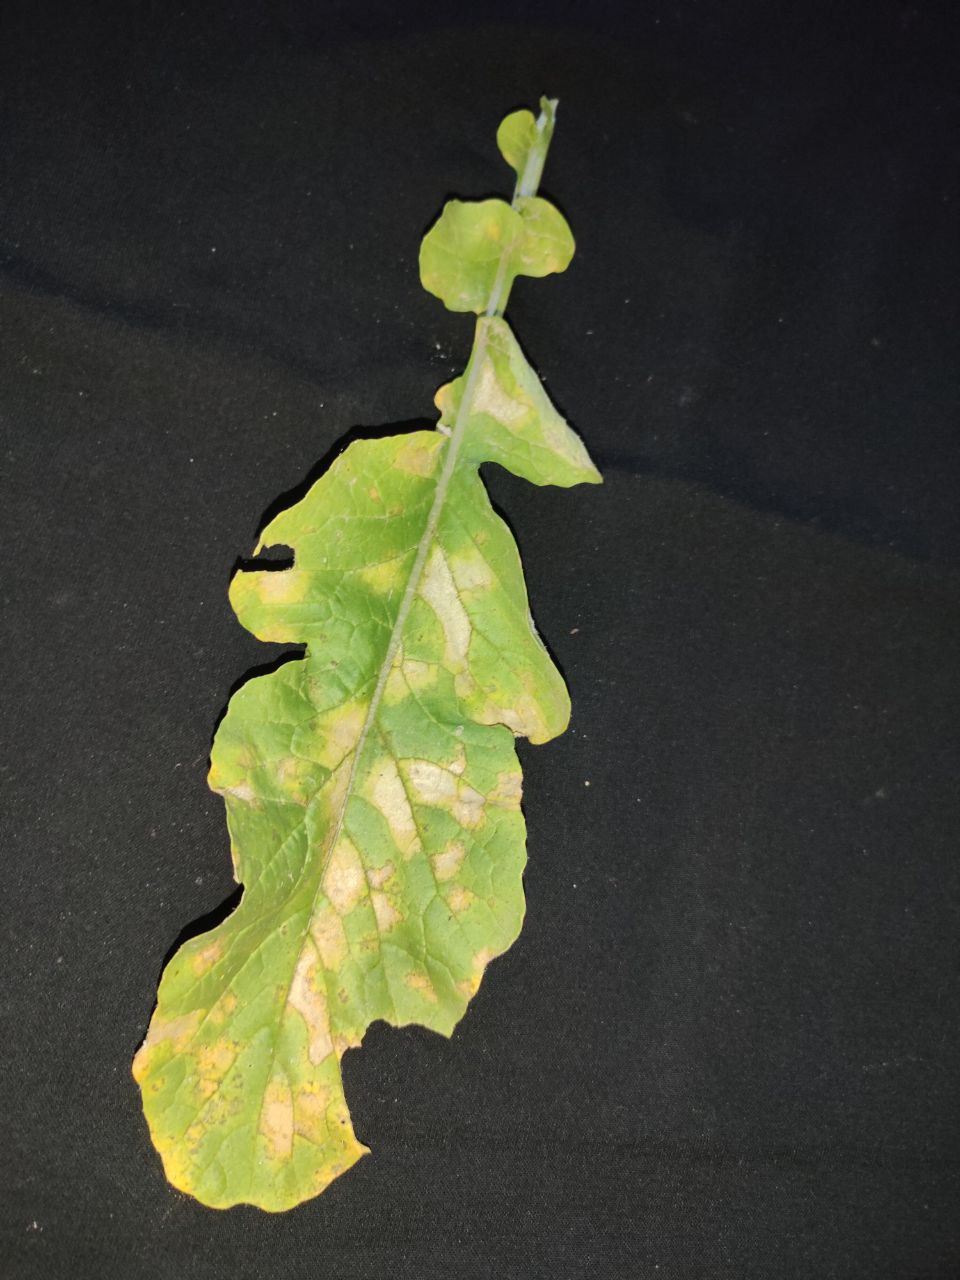
Label: Mosaic virus